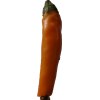
Label: pepper